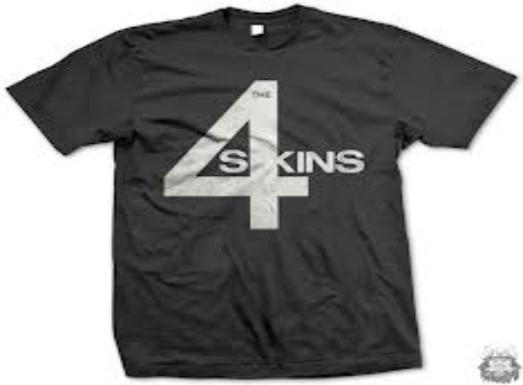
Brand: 4Skins
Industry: Clothes